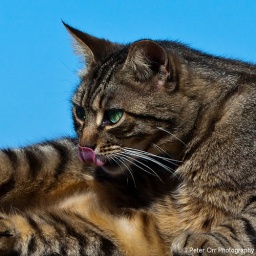
A green-eyed feral cat on the fortified harbour walls in Essaouira